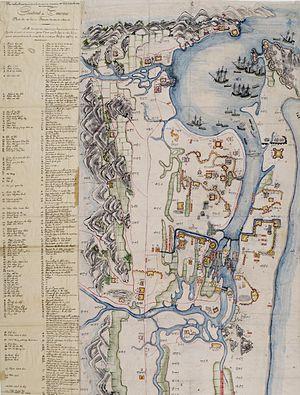
Carte de Tourane trouvée dans la demeure d'un mandarin militaire vietnamien en 1859 (partie 1). La carte est à la droite, annotée en caractères sino-vietnamiennes